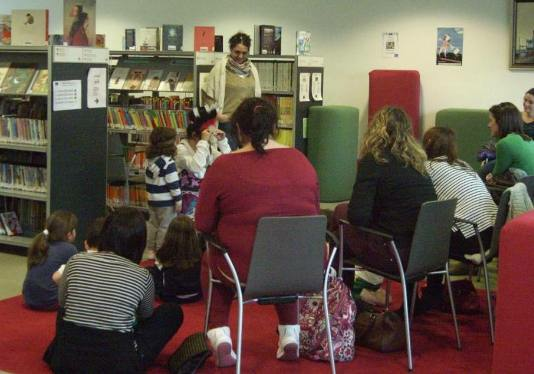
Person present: Yes